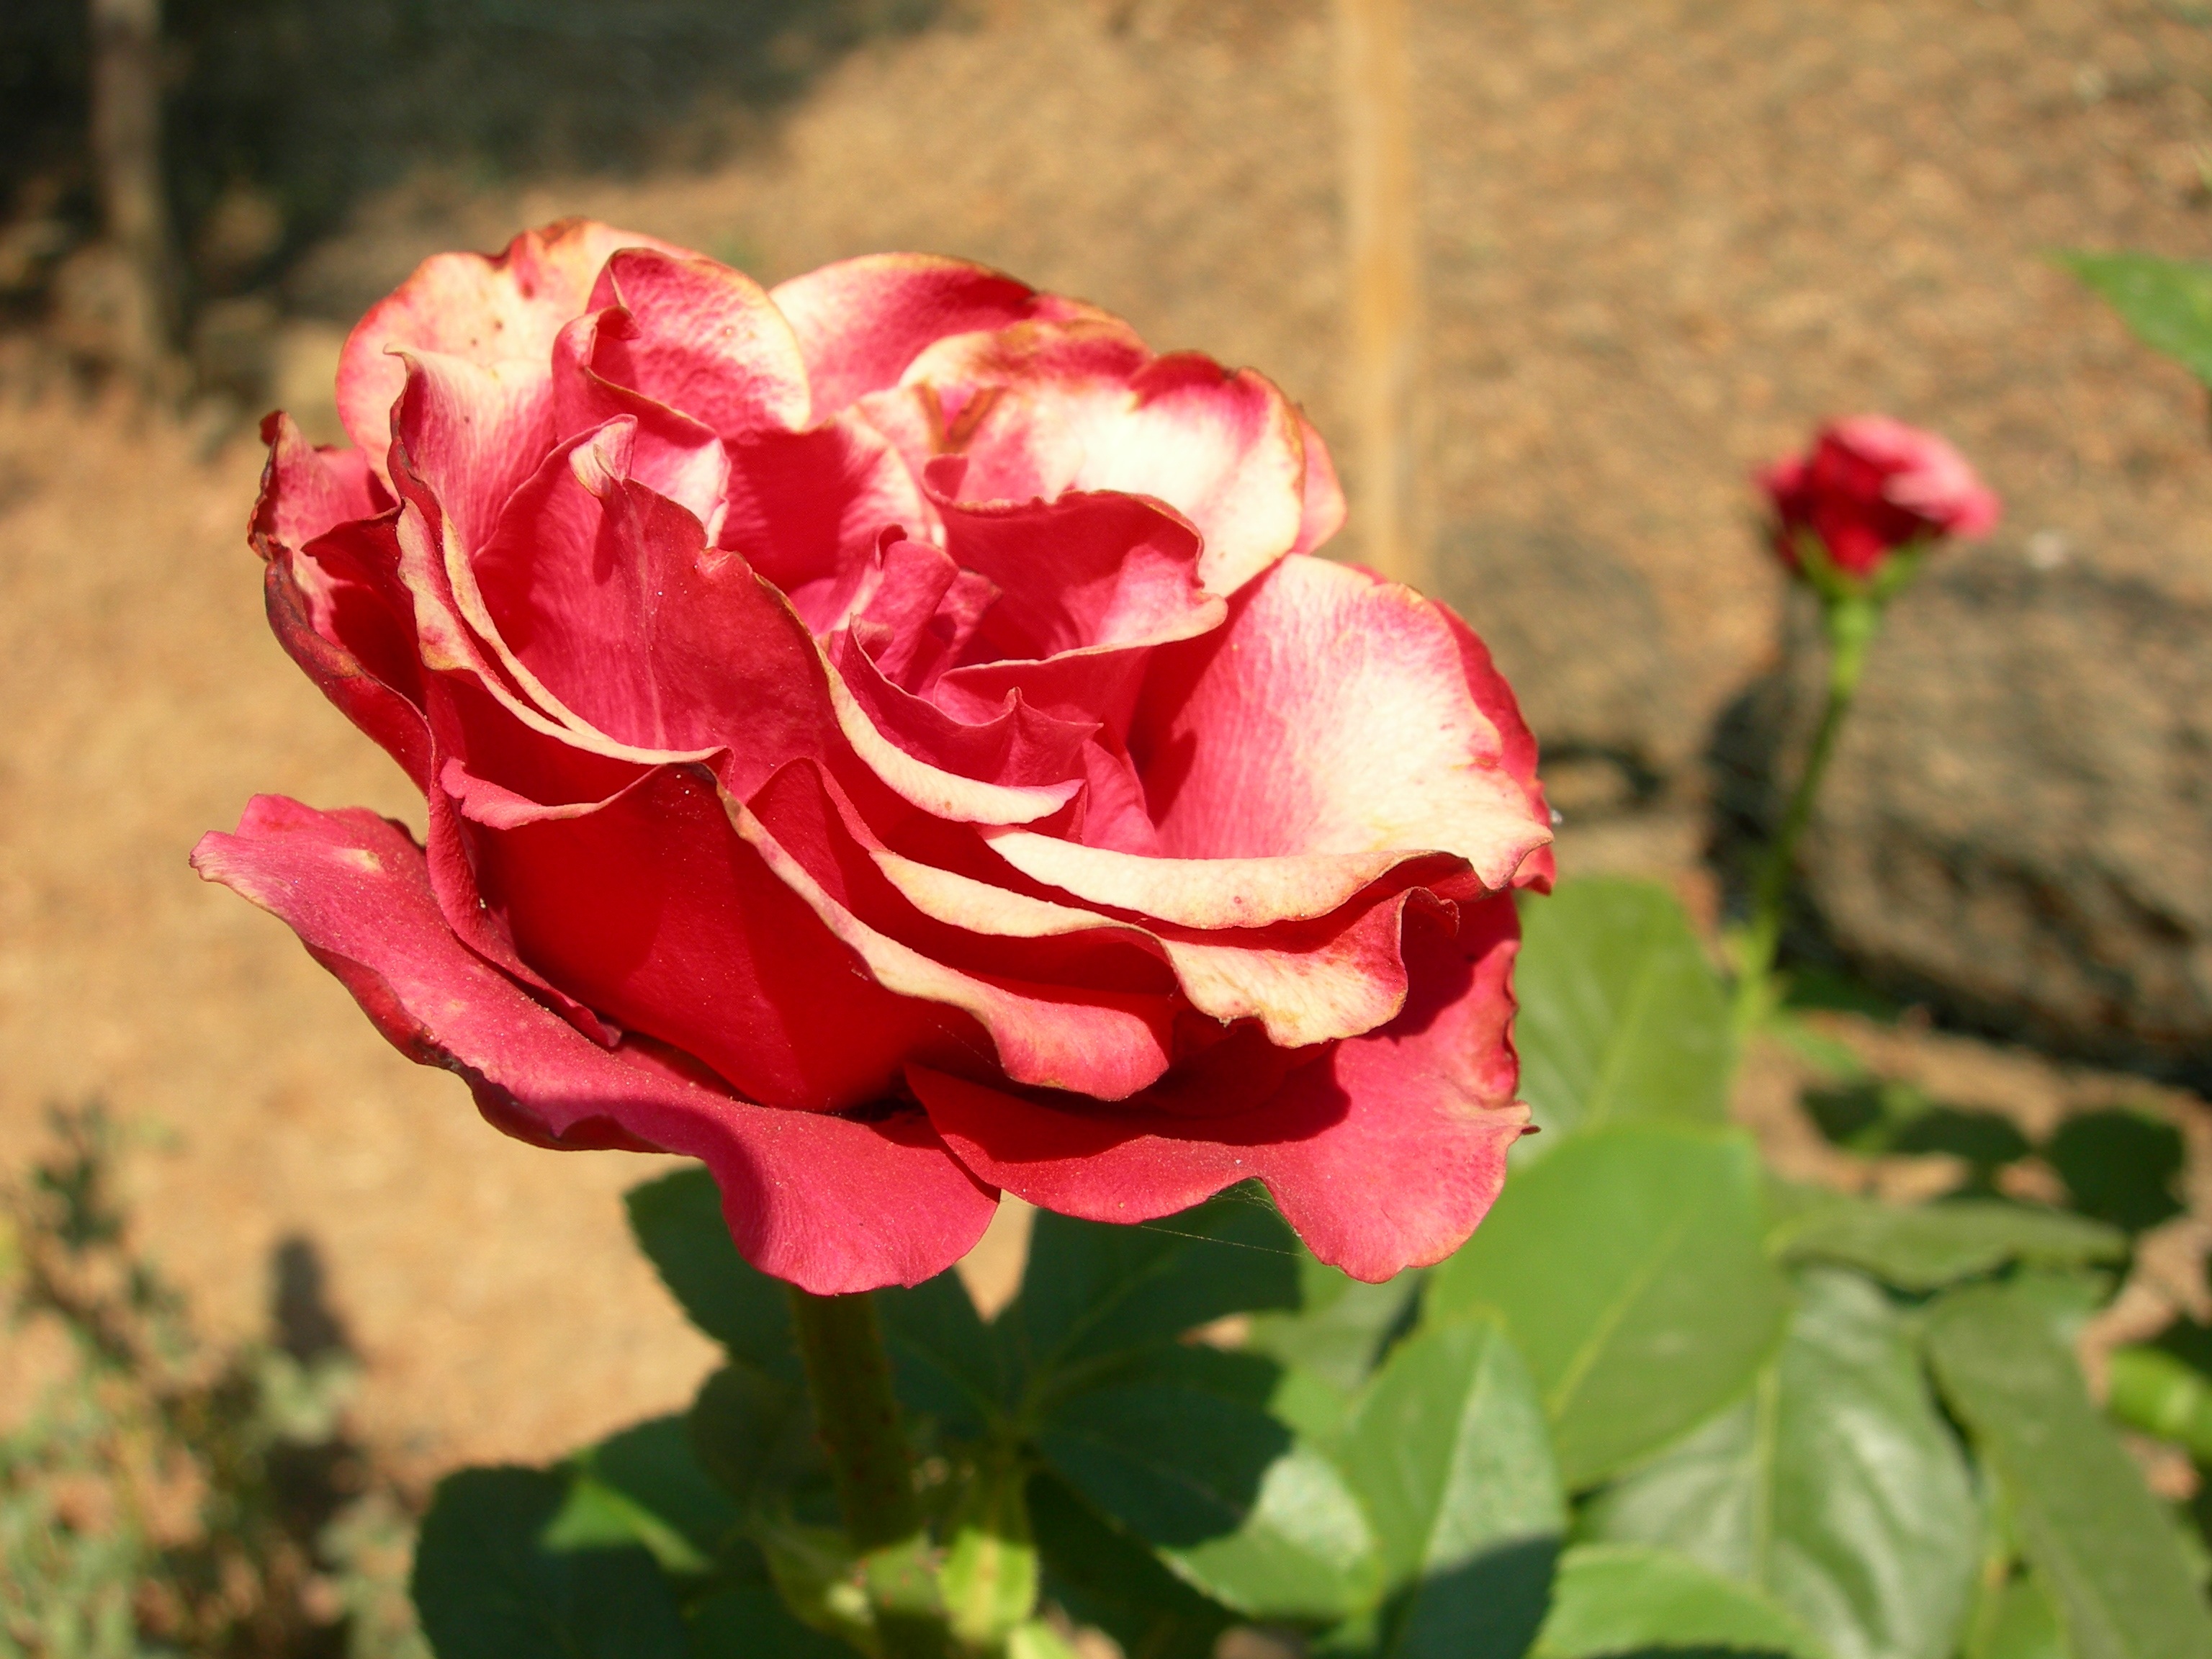
plant, flower, petal, summer, rose, red, romance, botany, garden, flora, original, valentine, floribunda, macro photography, flowering plant, garden roses, rose family, land plant, rose order